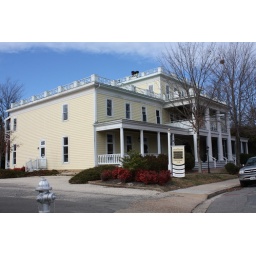
Pretty against the blue sky